Robert Diez

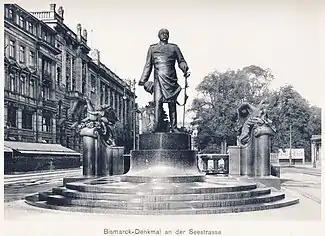
Bismarck Memorial, Dresden (c.1910)

Many of his original casts and designs were in the Pößneck Heritage Museum, which was destroyed in 1945.